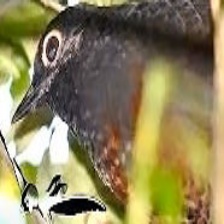
Species: BLACK THROATED HUET
Scientific name: PTEROPTOCHOS TARNII